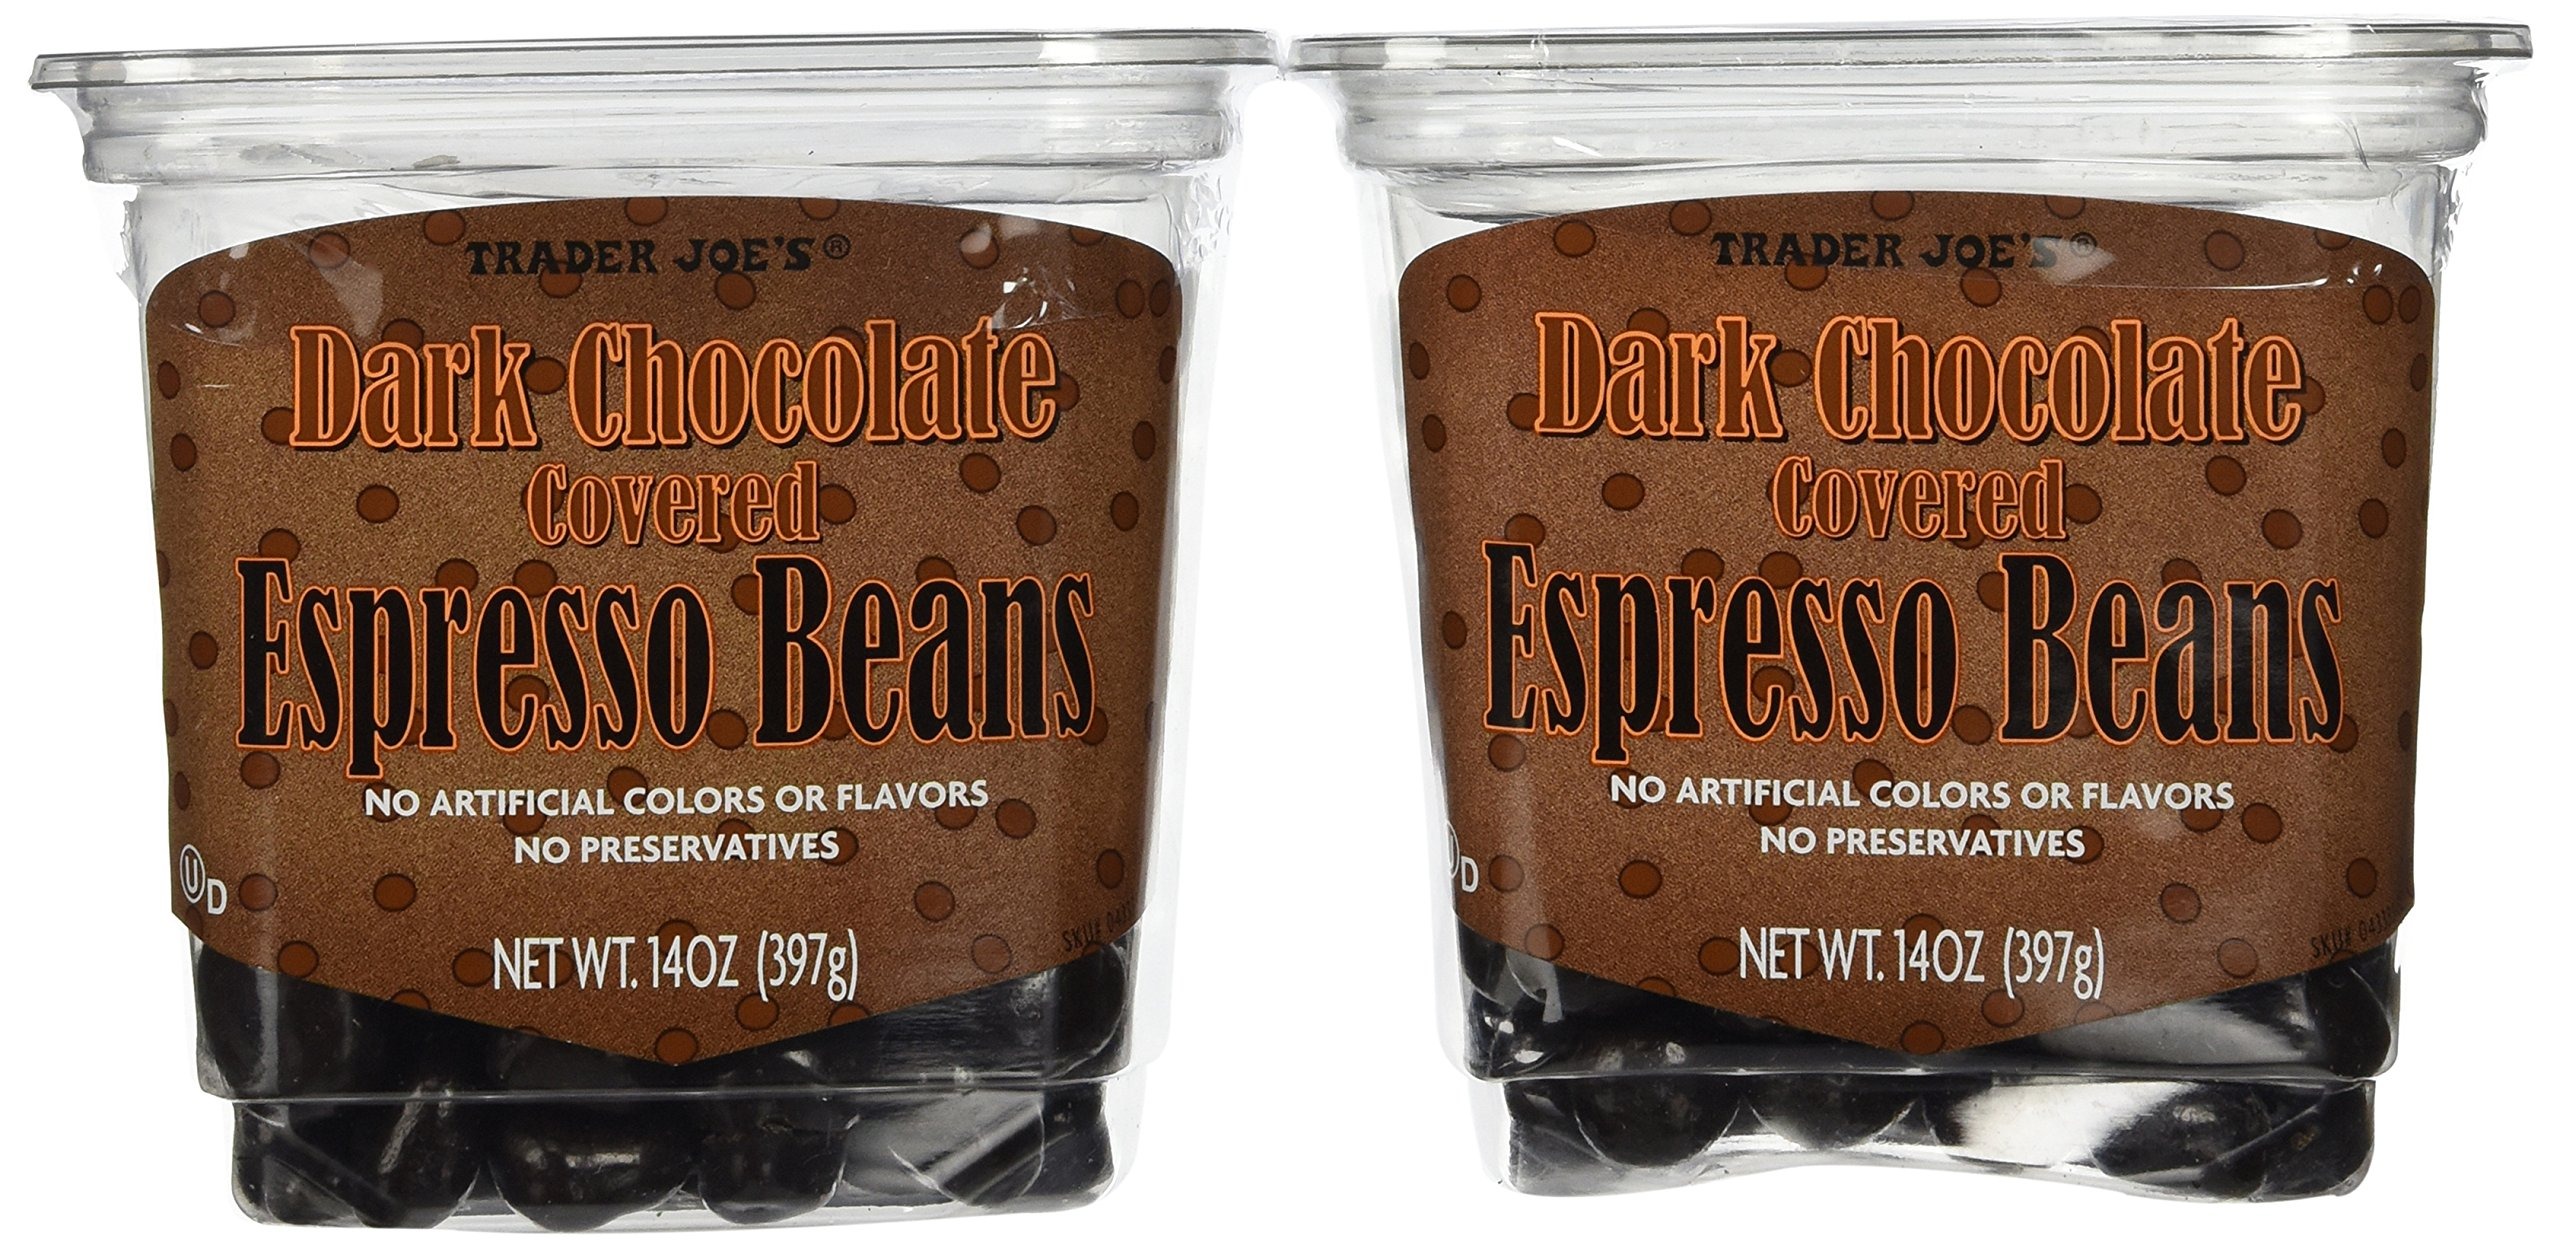
Item Name: Trader Joe's Dark Chocolate Covered Espresso Beans, 14oz. (2 pack)
Bullet Point 1: Delightful Combination Of Dark Chocolate And Espresso Beans
Bullet Point 2: Dark Chocolate Covered Shortbread Cookies
Bullet Point 3: Made in the usa
Bullet Point 4: Contains 28 ounces
Bullet Point 5: Kosher inspected and approved
Product Description: Espresso beans covered in a thick layer of rich, dark chocolate and rolled into a ball. Delicious in taste and easy to eat.
Value: 28.0
Unit: Ounce

Price: 17.2